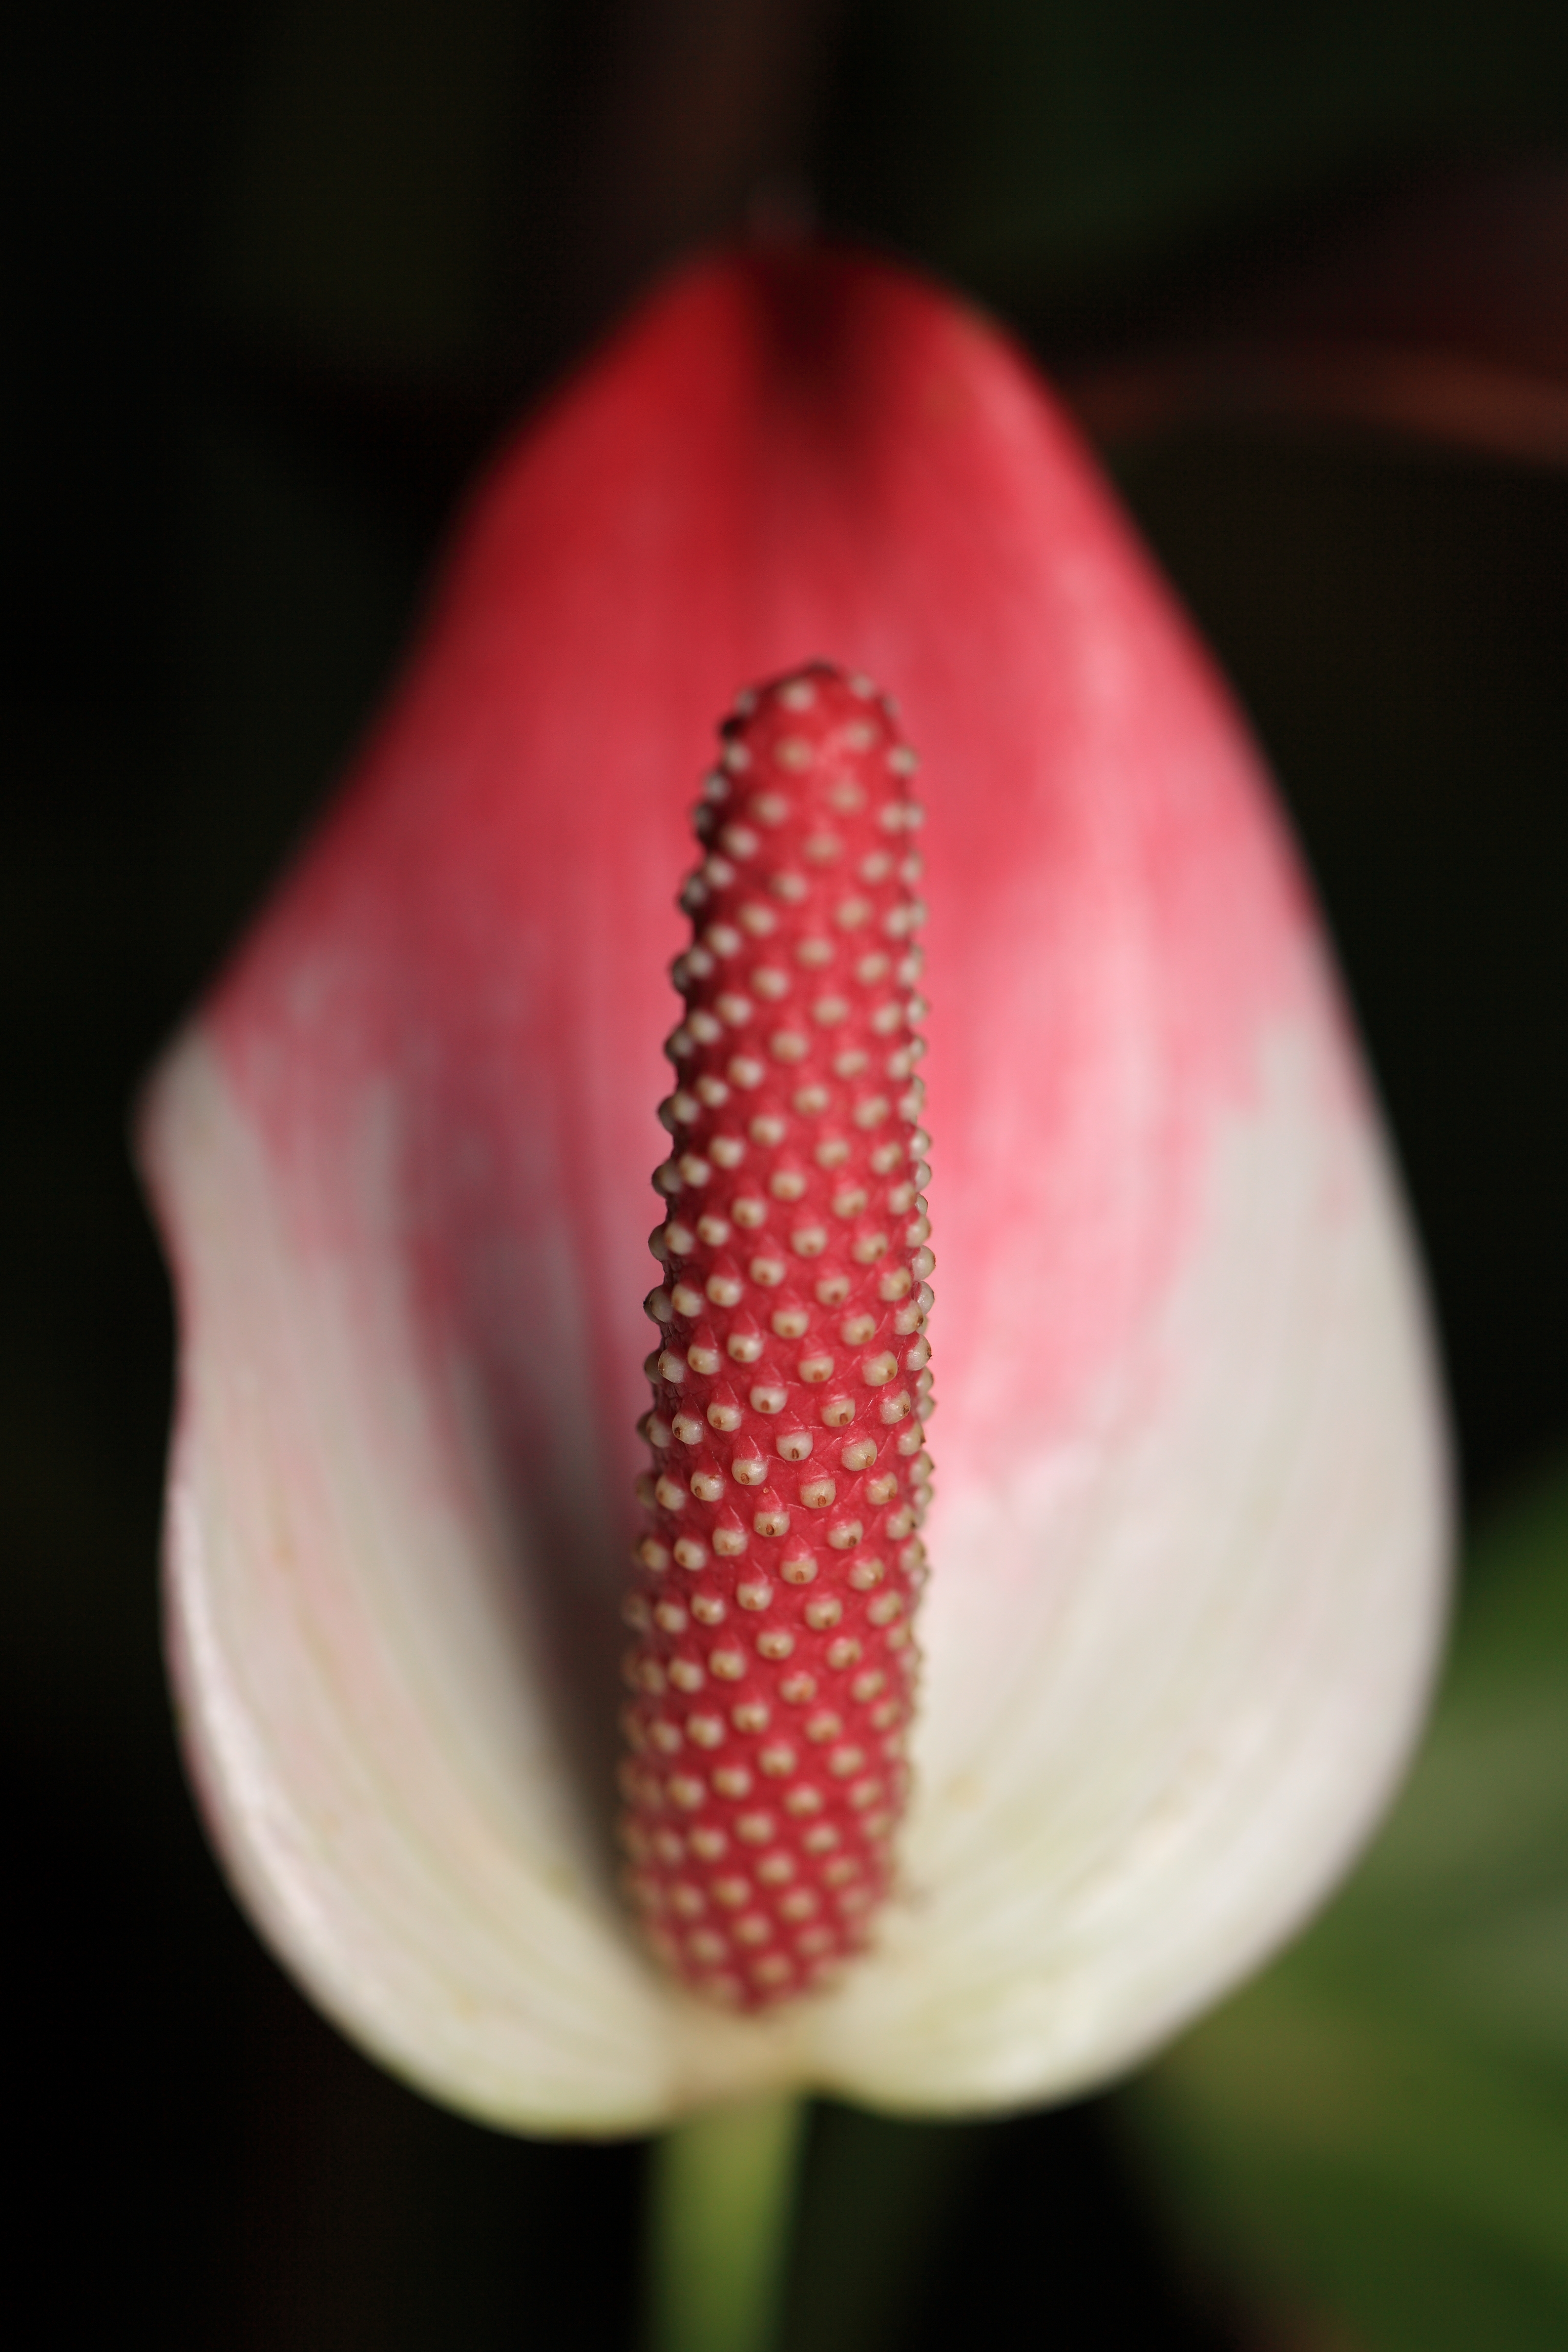
plant, photography, leaf, flower, petal, high, red, pink, flora, close up, anthurium, 5d, hires, markii, hi, res, resolution, flamingoflower, macro photography, flowering plant, plant stem, land plant